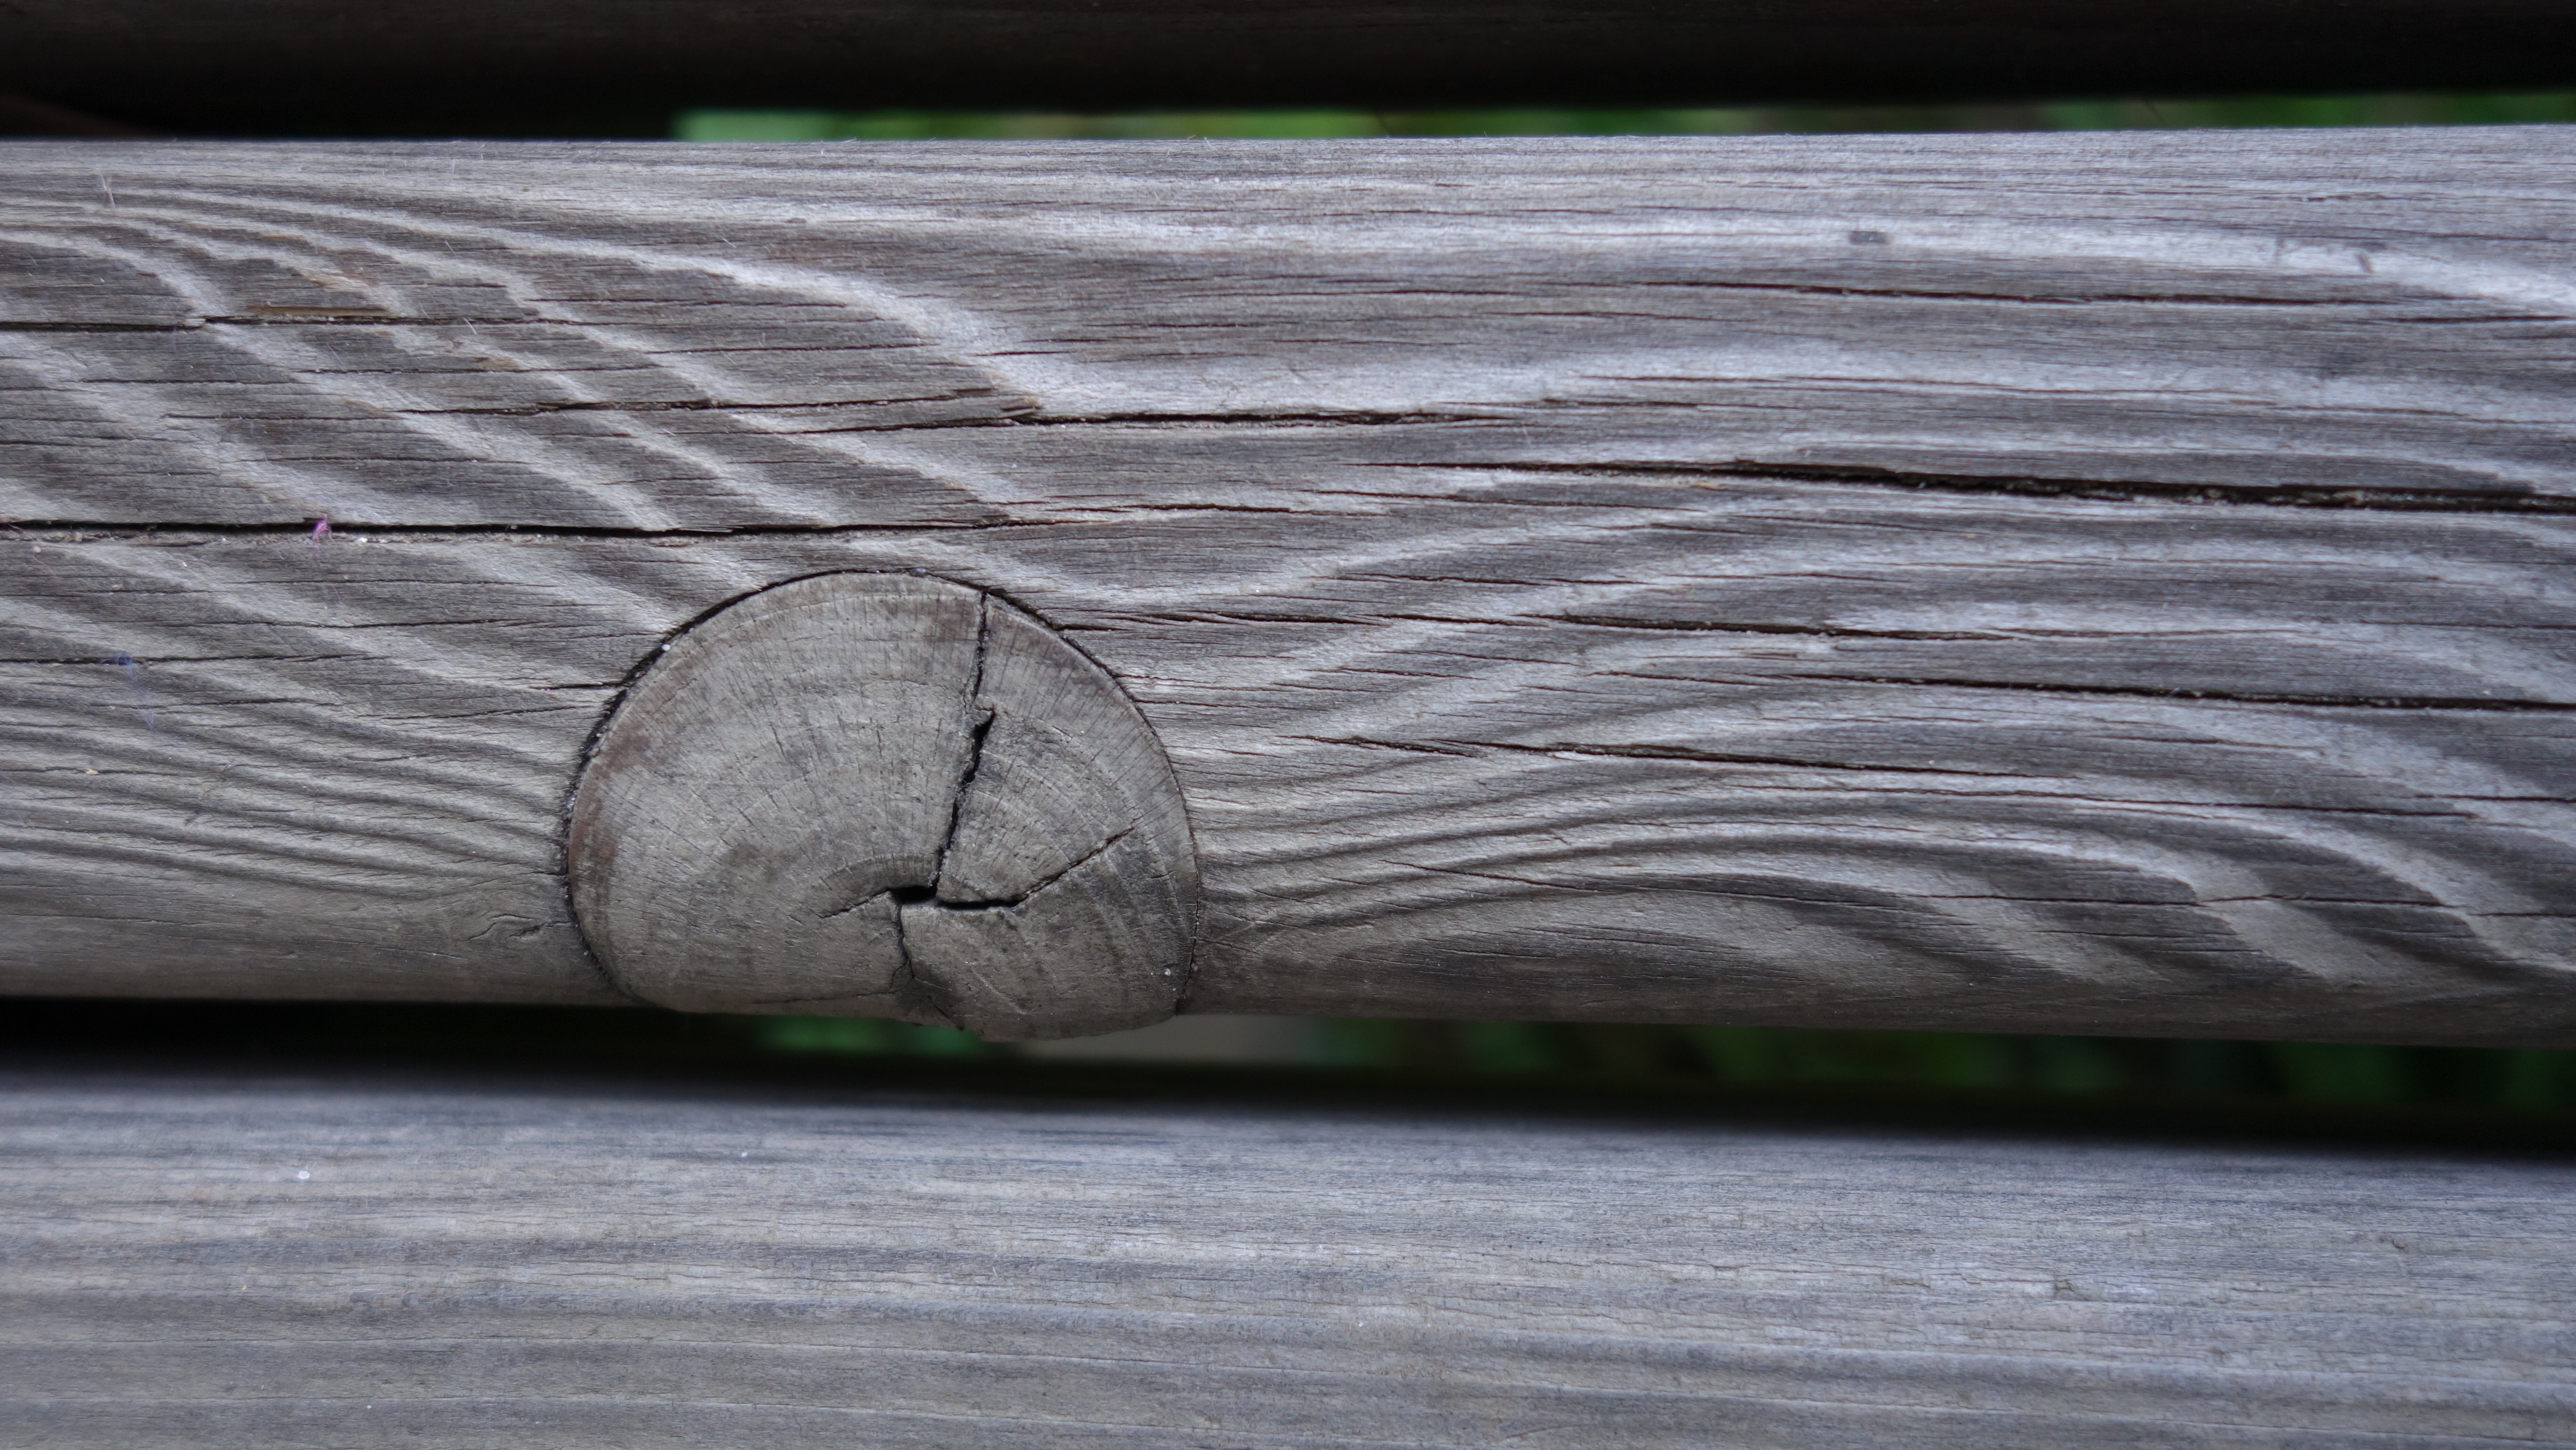
wood, hardwood